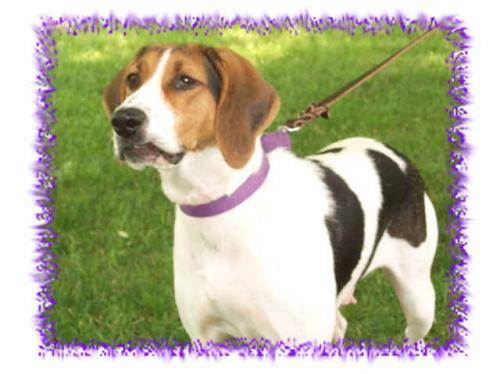
Label: dog